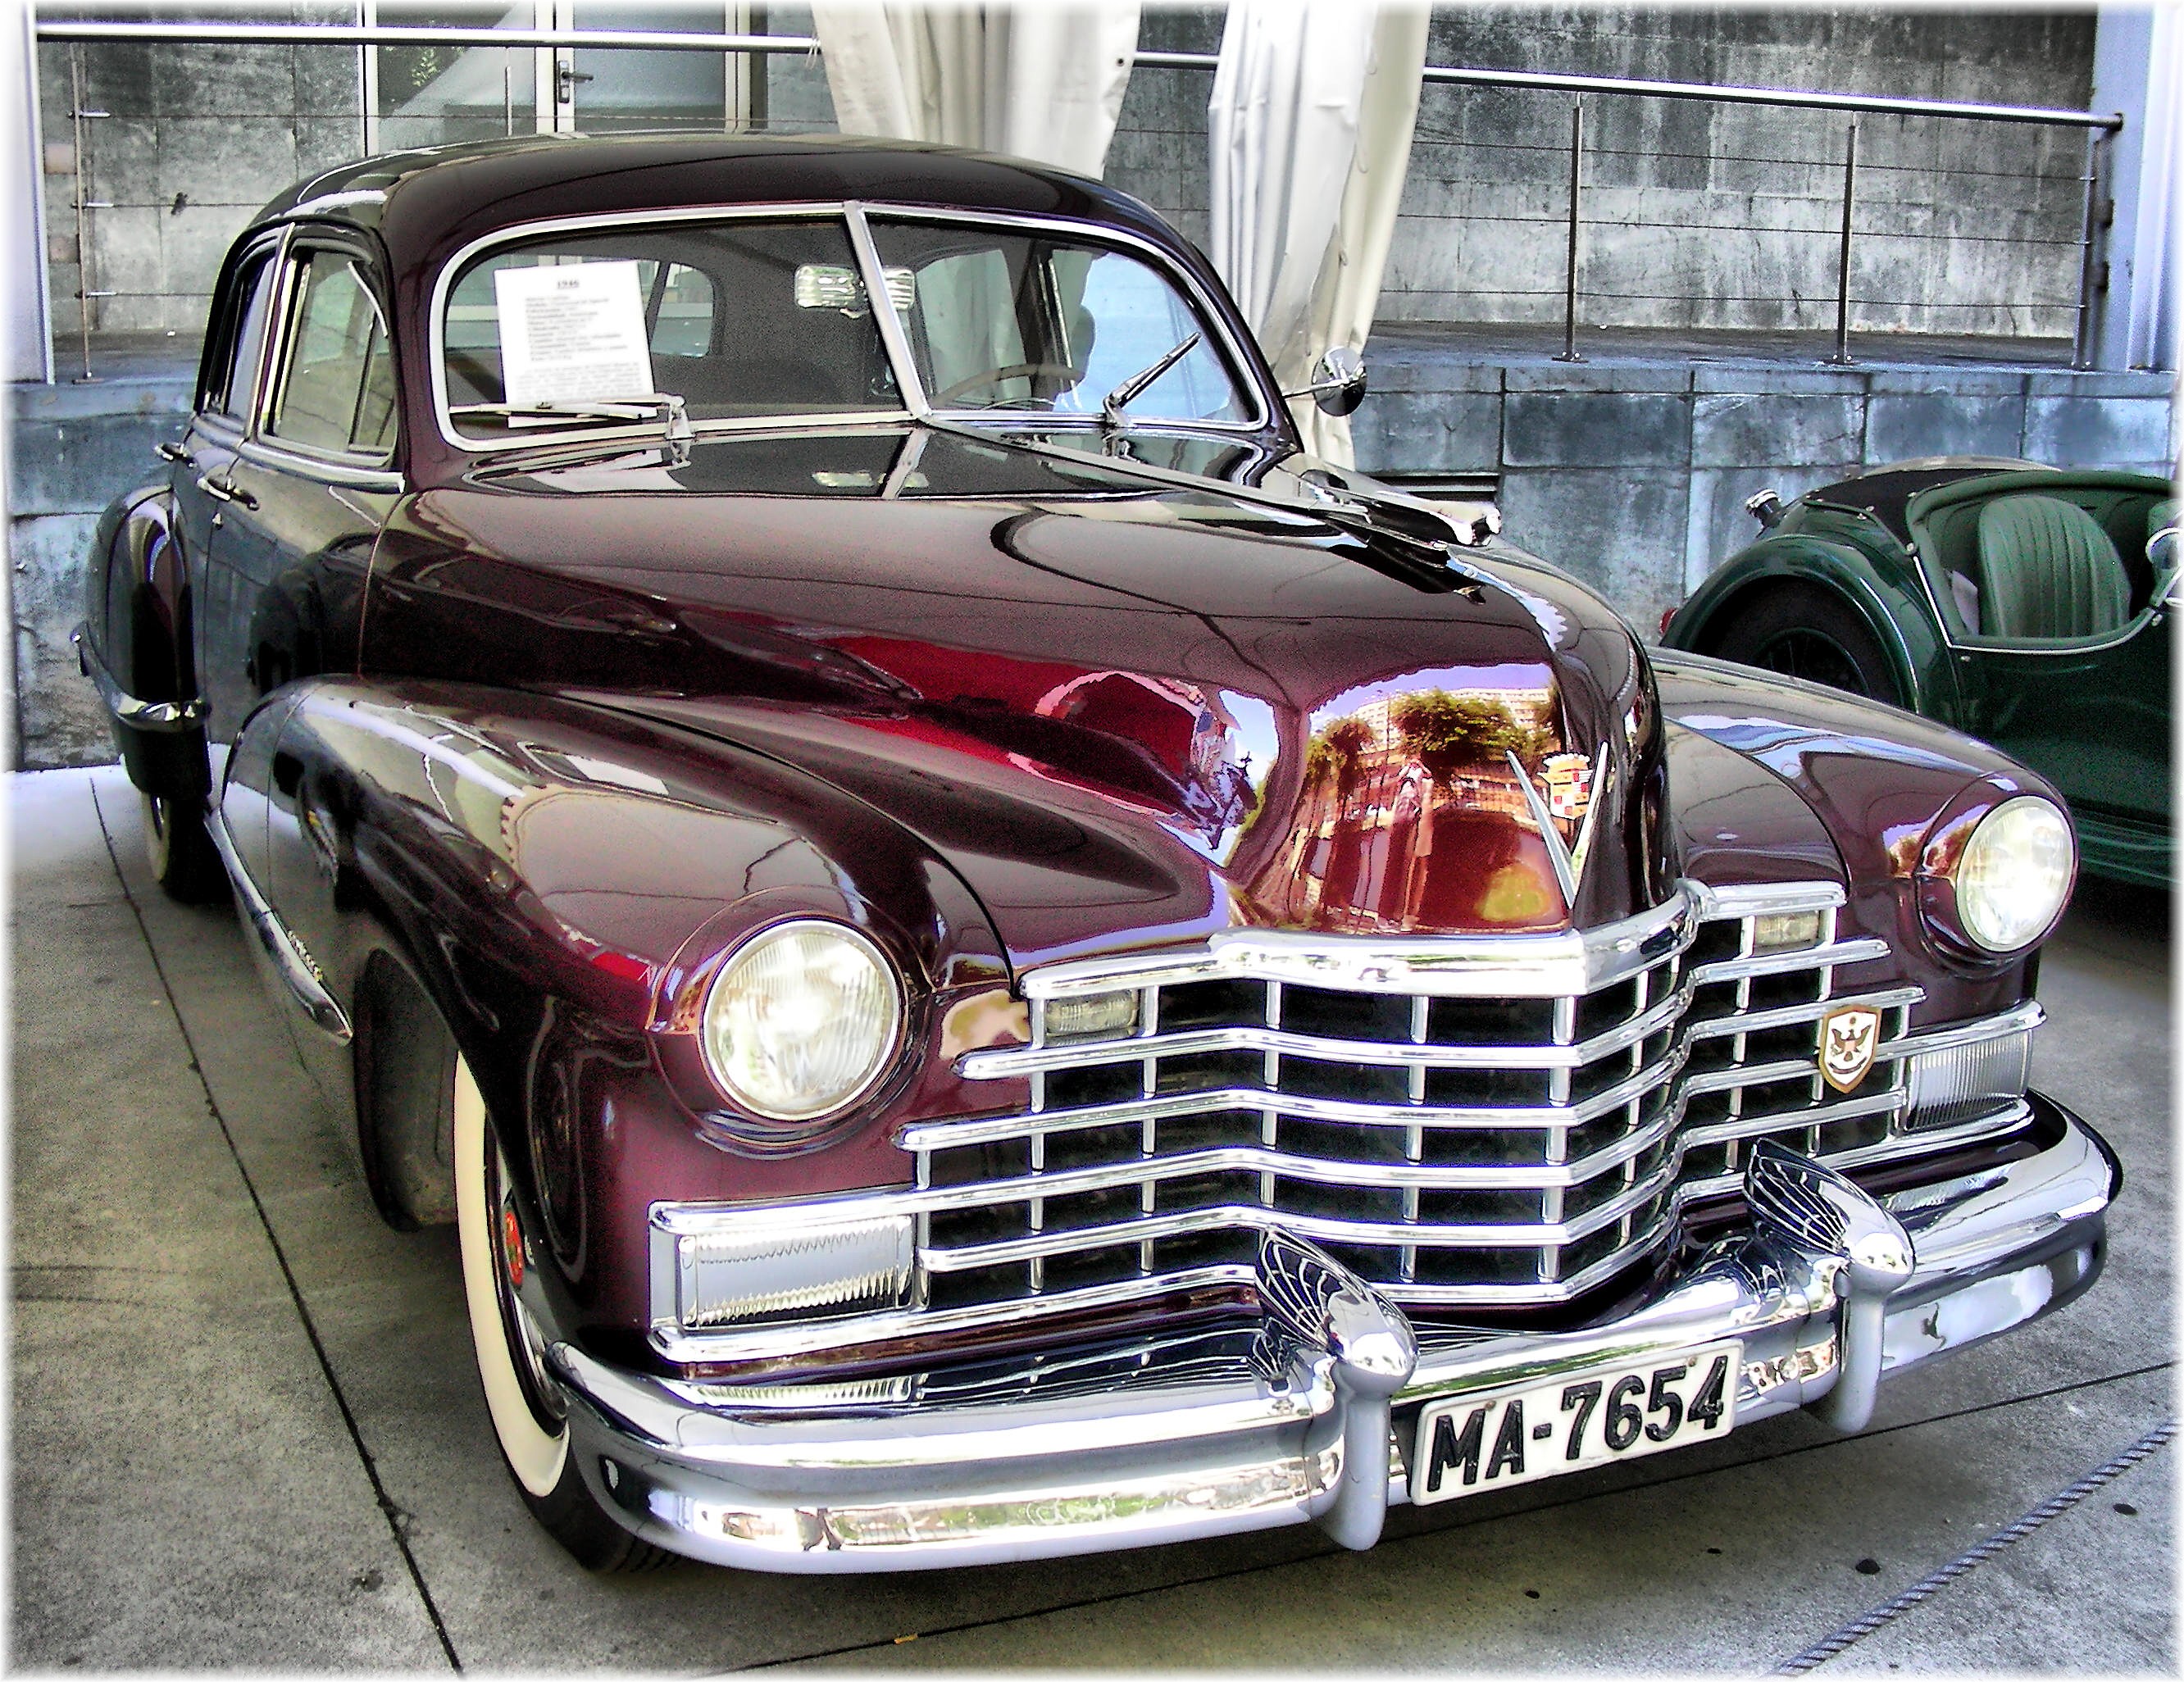
car, vehicle, metal, motor vehicle, vintage car, cars, sedan, cadillac, vehiculos, maquinas, exposicion, coches, automoviles, antique car, land vehicle, automobile make, automotive exterior, luxury vehicle, mid size car, full size car, plymouth deluxe, gaz 12 zim